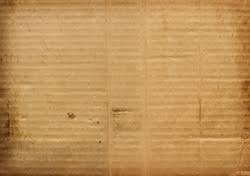
Waste category: cardboard